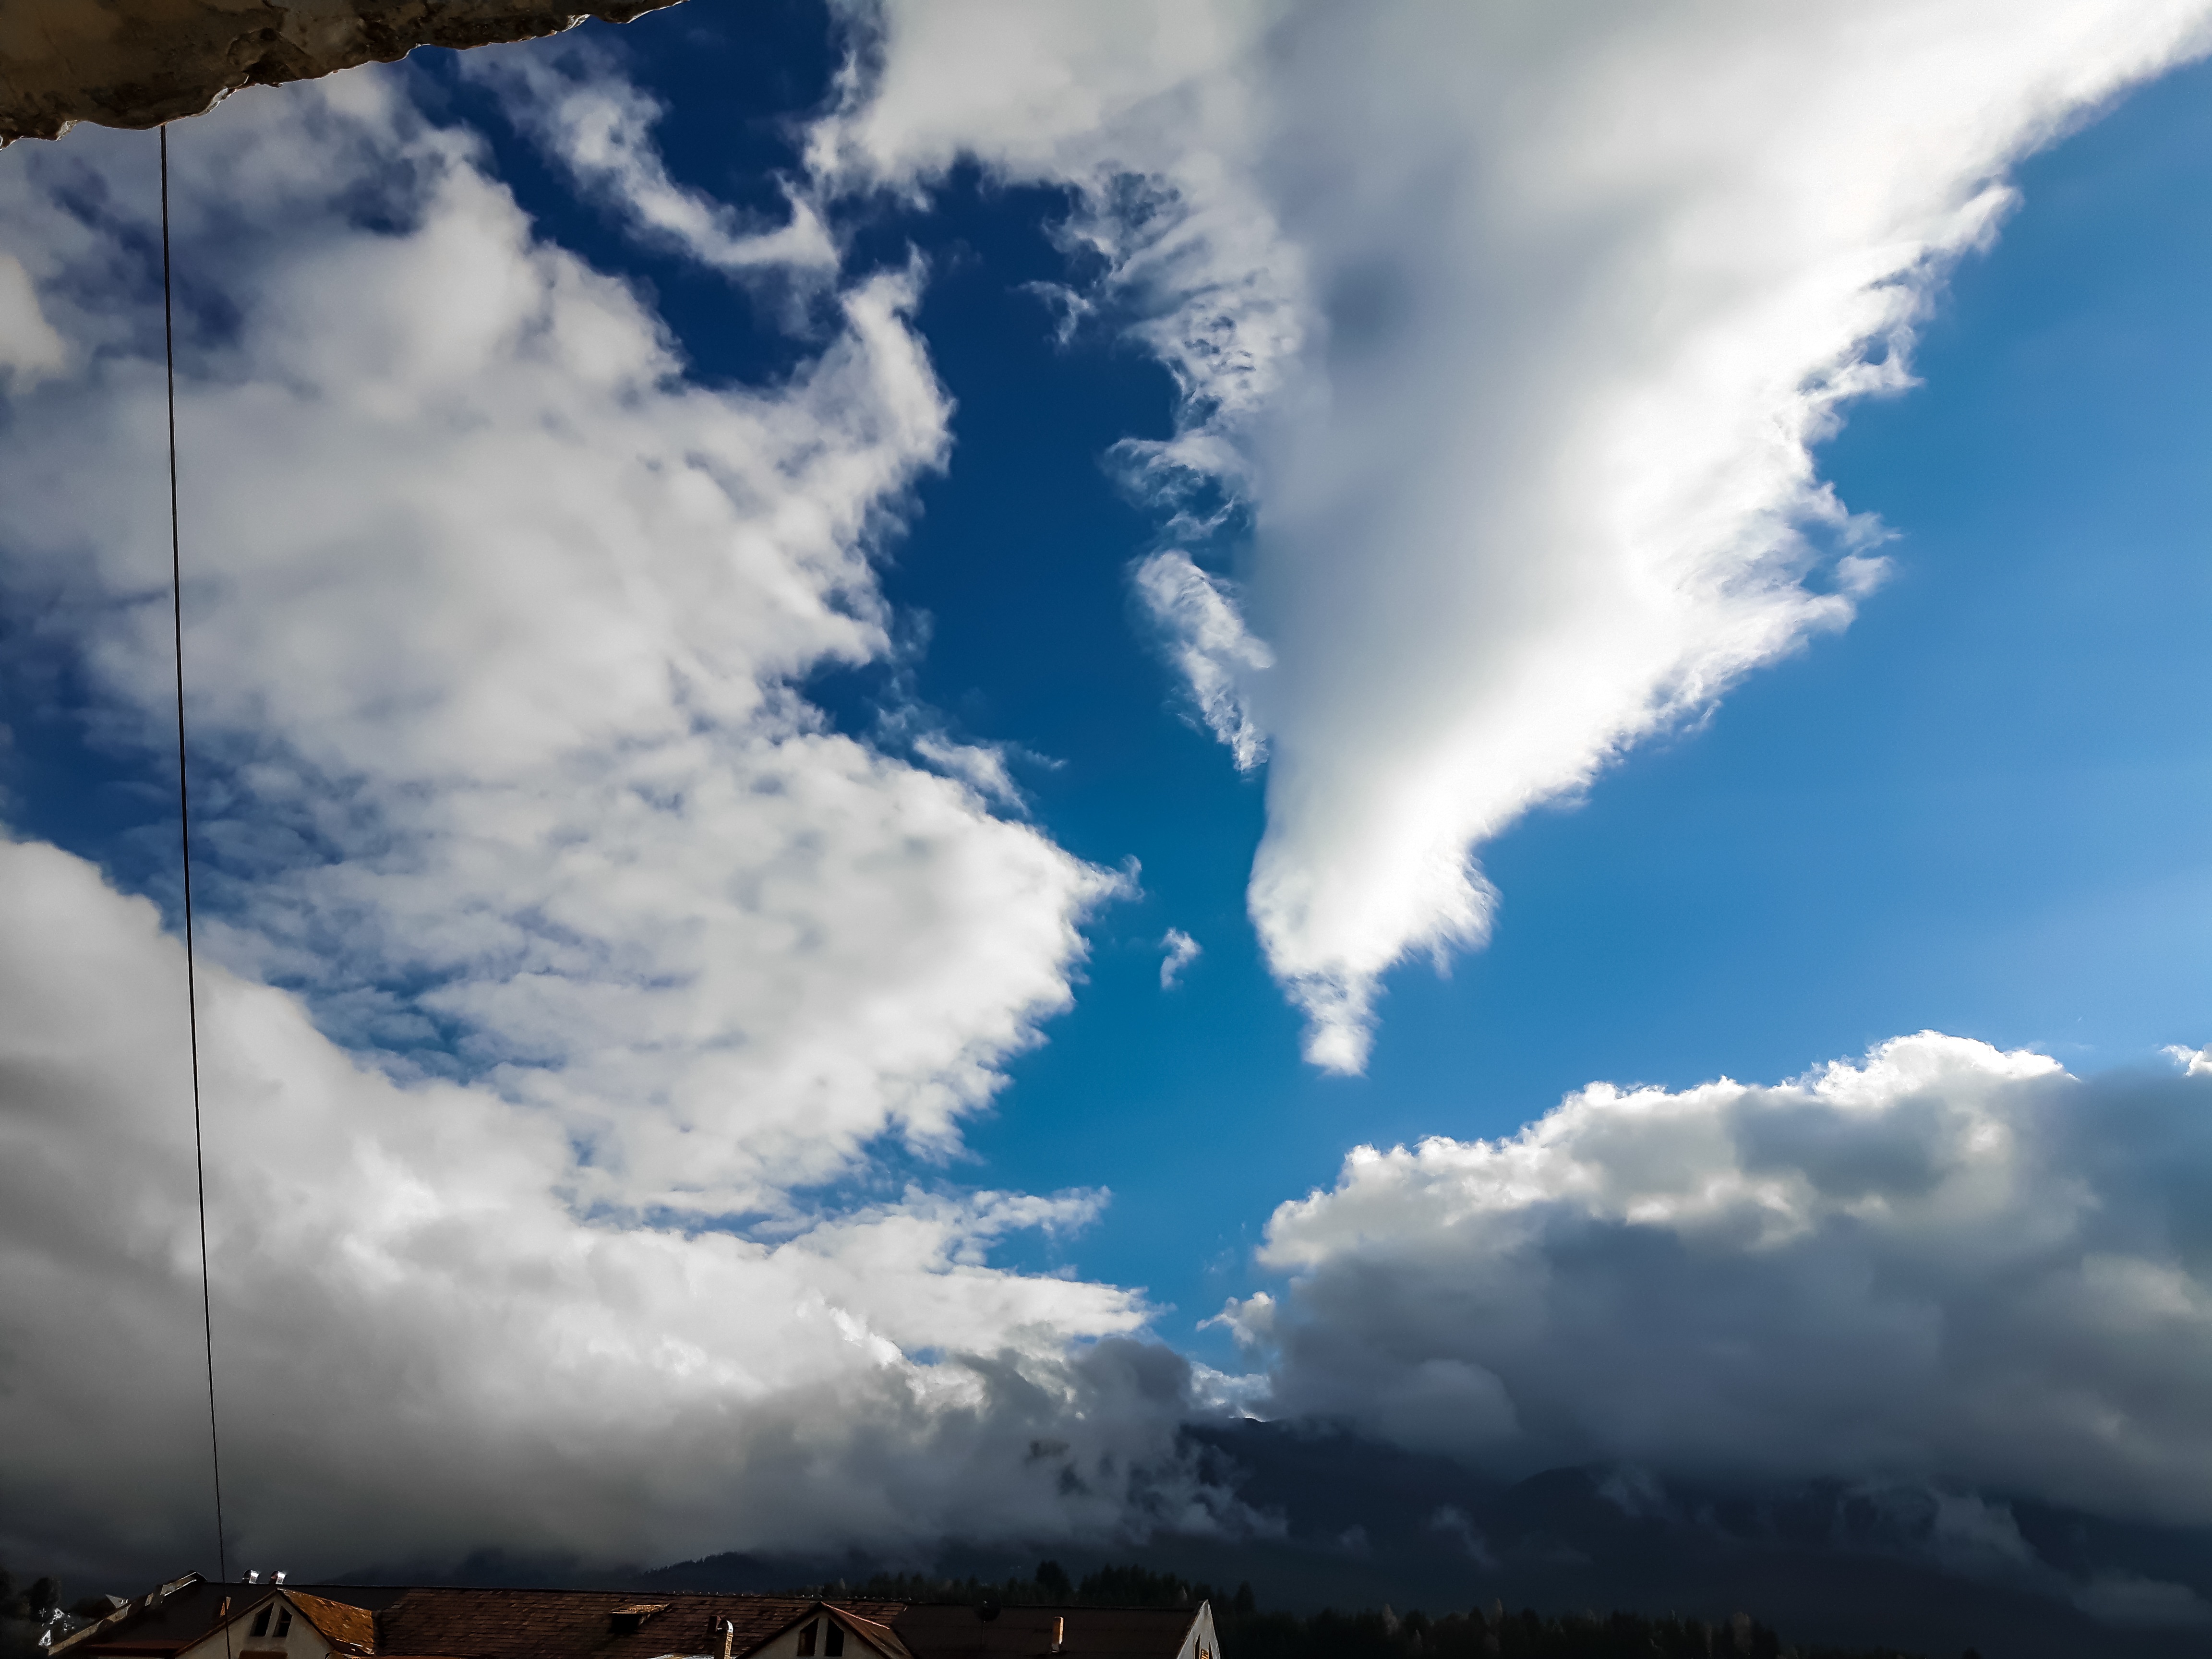
horizon, cloud, sky, sunlight, atmosphere, daytime, weather, cumulus, meteorological phenomenon, atmosphere of earth